Marcelo Torres (journalist)

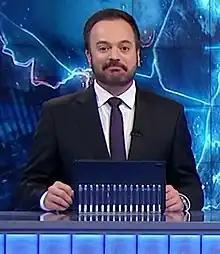

Torres graduated in journalism from Universidade Estadual Paulista (Unesp) in Bauru, São Paulo in 1996. He holds a master's degree in journalism with a diploma from the University of Westminster in London, England, since 2003.